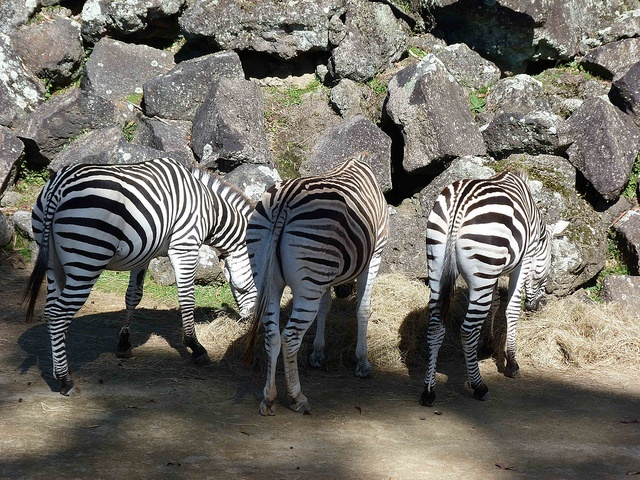
Three zebras eating some hay near jagged rocks
A herd of zebra standing next to each other near a rocky hillside.
Three zebras out eating hay by the rocks
Three zebras eating grass together near some rocks.
Three zebras stand in a row near a rocky hill.